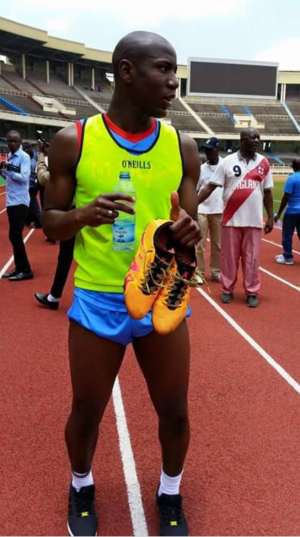
Benik Afobe avec les léopards de la RDC en 2016
Benik Afobe, né le 12 février 1993 à Leyton, est un footballeur international congolais qui évolue au poste d'attaquant à Bristol City, en prêt de Stoke City.